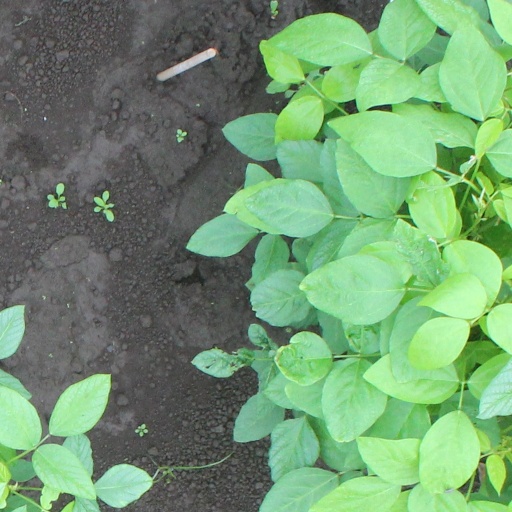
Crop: soybean